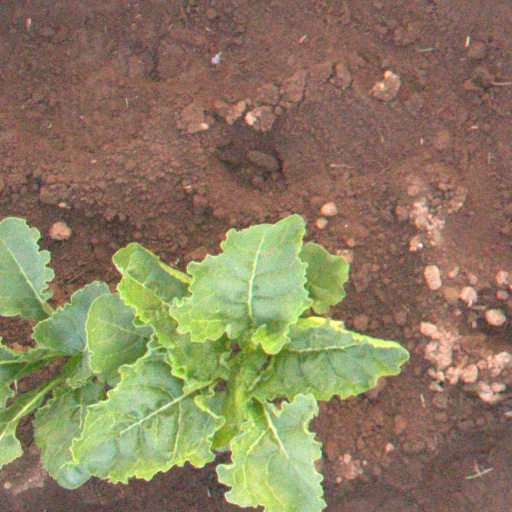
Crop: sugar beet